Whittington Castle

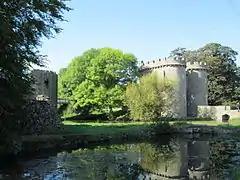
Whittington Castle, October 2014

The castle was captured and destroyed by Llywelyn ab Iorwerth of Gwynedd in 1223. It was returned under the peace treaty, and was rebuilt in stone, replacing the tower keep of a motte and bailey with inner bailey with buildings along a curtain wall and five towers on a raised platform surrounded by a moat, beyond which there is an outer gatehouse or barbican. For the next forty years, the castle remained in English possession, but was ceded to Llywelyn ap Gruffudd by treaty. After the defeat of Llewelyn in 1282, the castle became a lordly residence for the FitzWarin family. However, after the death of Fulk VII in 1349, the castle went through a long period when the lords were almost always under age and usually absentees, though some repairs were carried out in about 1402. The lordship was laid waste in 1404 during the rebellion of Owain Glyndŵr, so that the lordship was worth nothing in 1407. However, the castle was not captured.